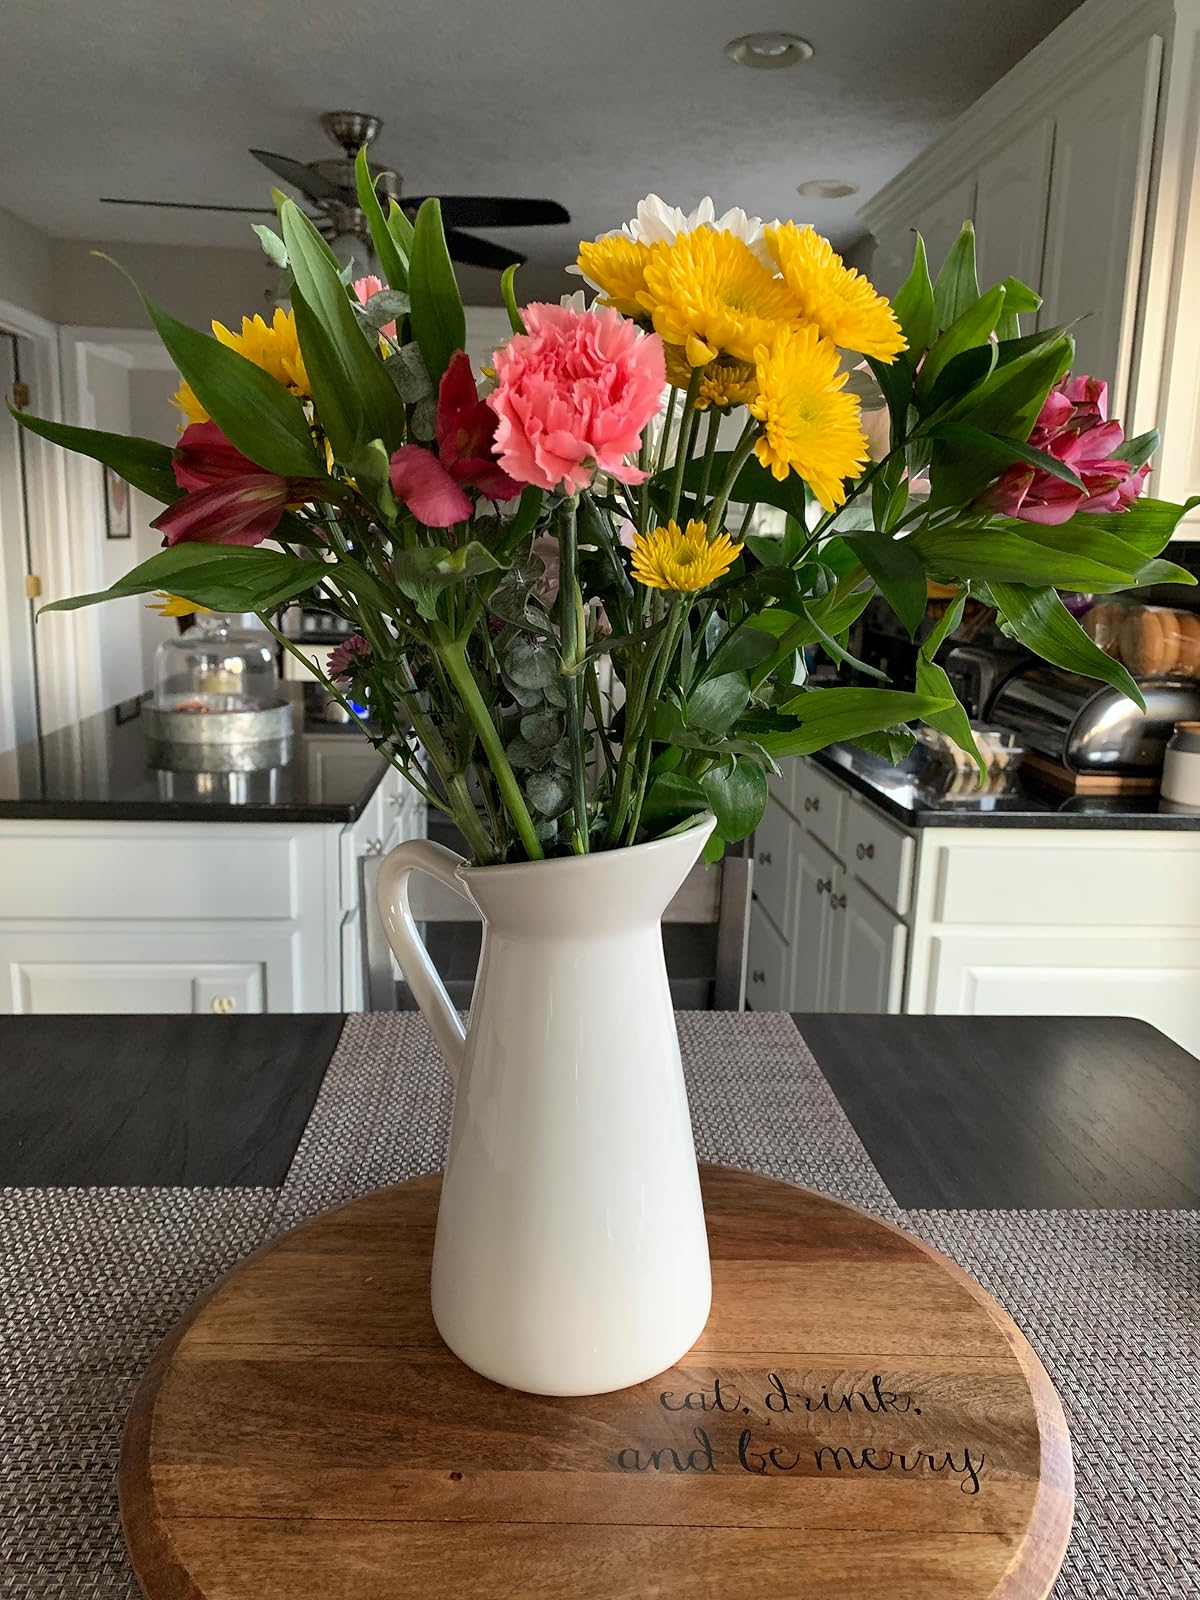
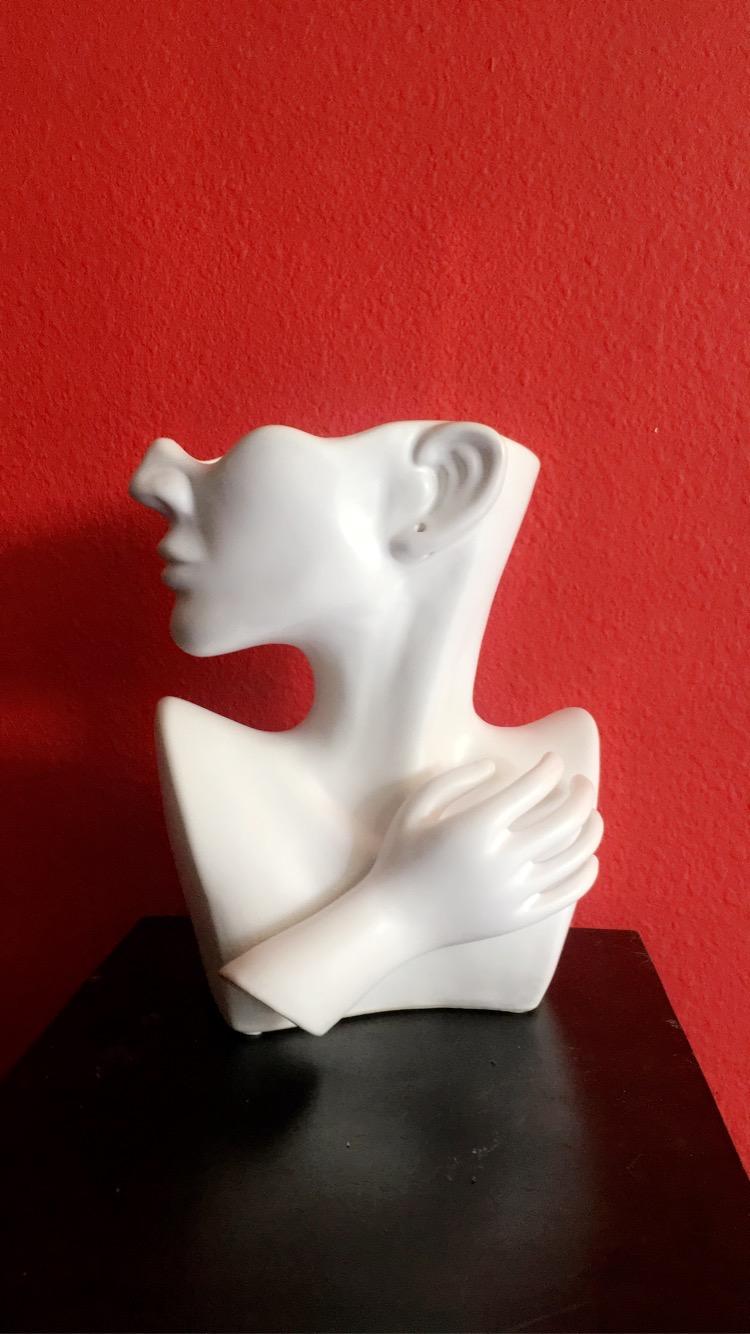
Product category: vase
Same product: no